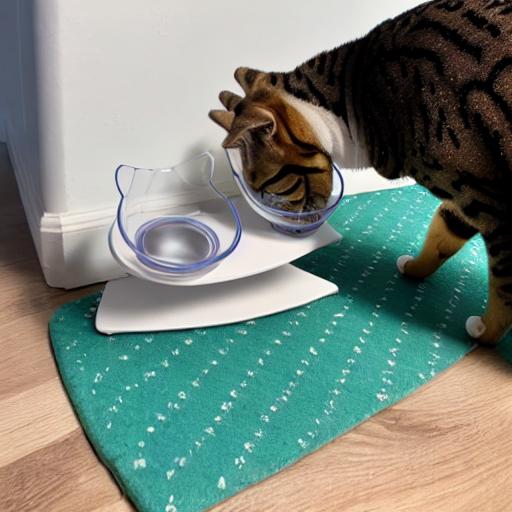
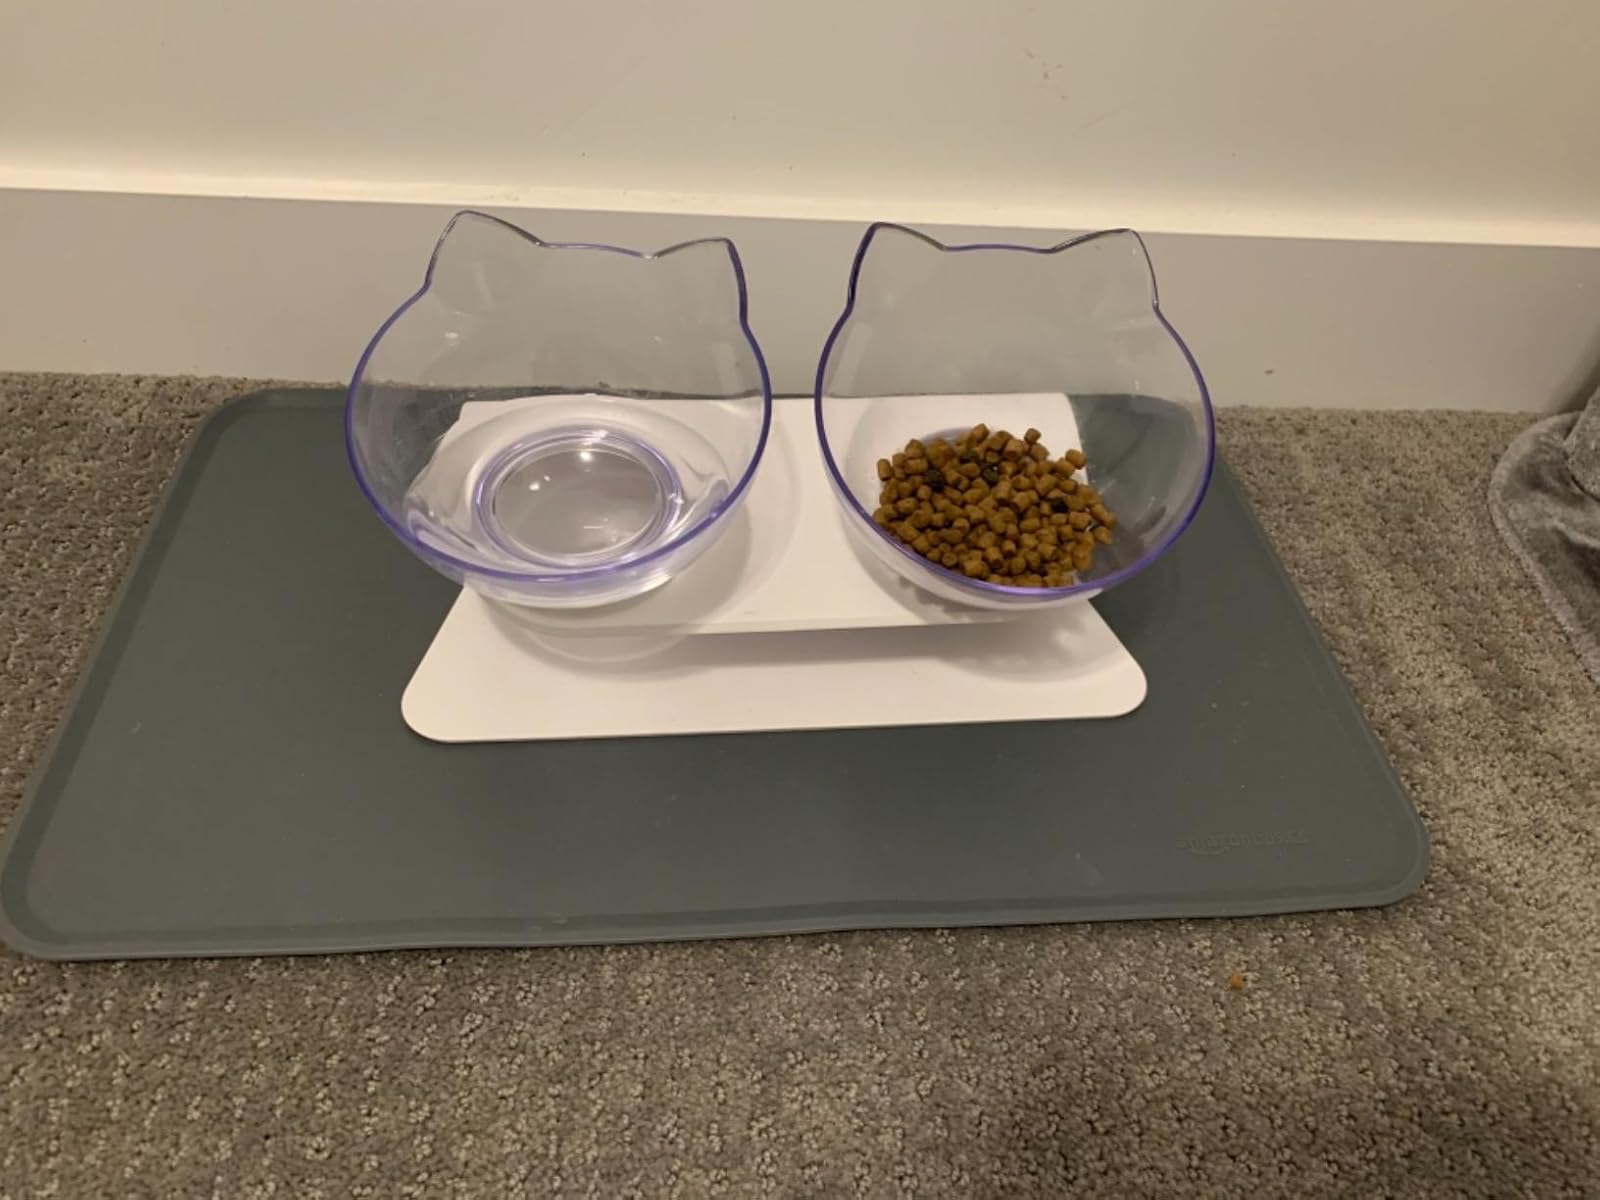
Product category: items_bowl
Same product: no